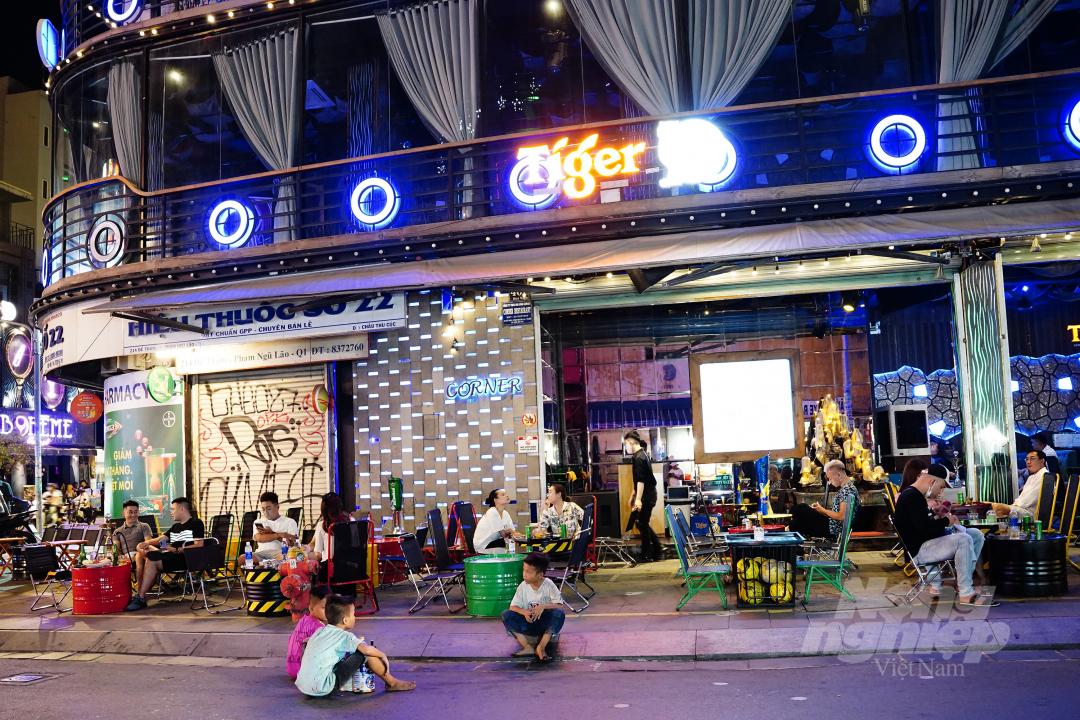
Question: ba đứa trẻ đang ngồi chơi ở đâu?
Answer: ở trước một quán nước